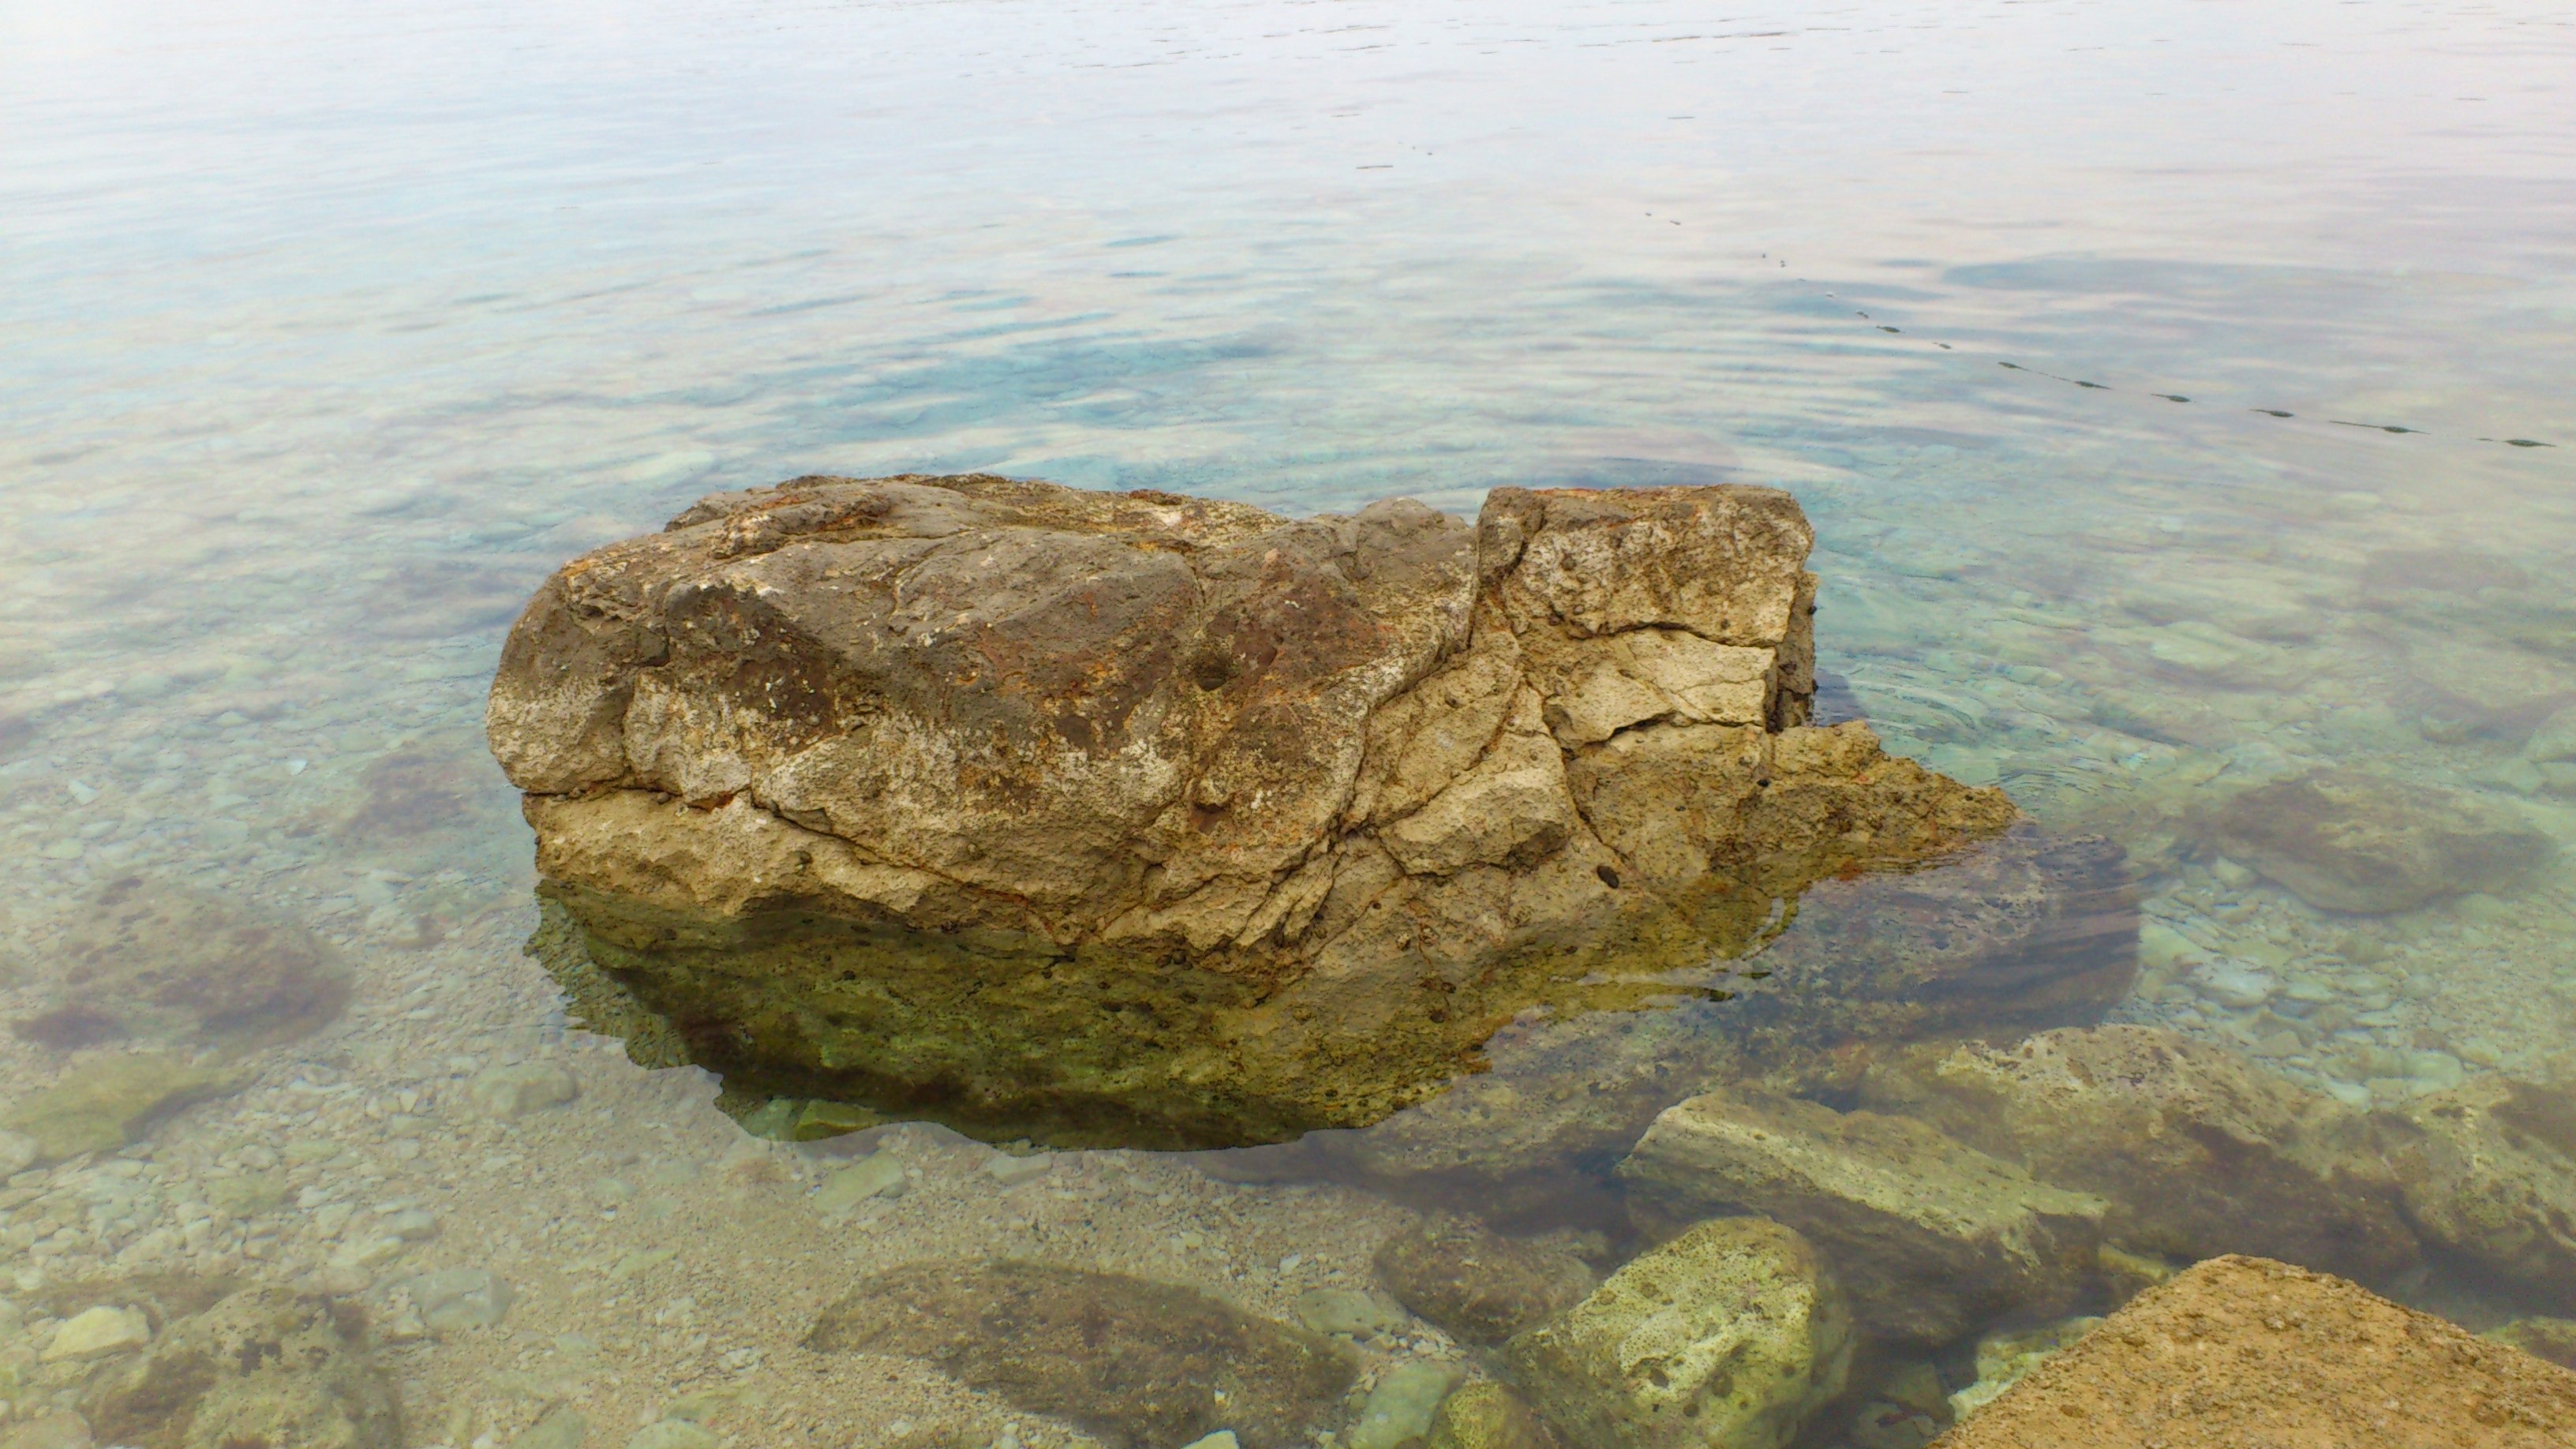
sea, coast, rock, ocean, shore, stone, formation, cliff, bay, terrain, material, geology, boulder, cape, landform